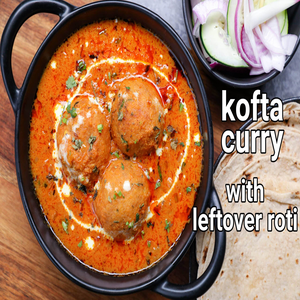
Dish: kofta